VFA-213

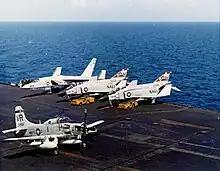
VF-213 F-4s on in 1968

In June 1961, VF-213 moved to NAS Miramar, which became their home for the next 36 years. Three years later, in February 1964, VF-213 accepting the first of their new F-4B Phantom IIs.